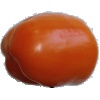
Label: orange_pepper